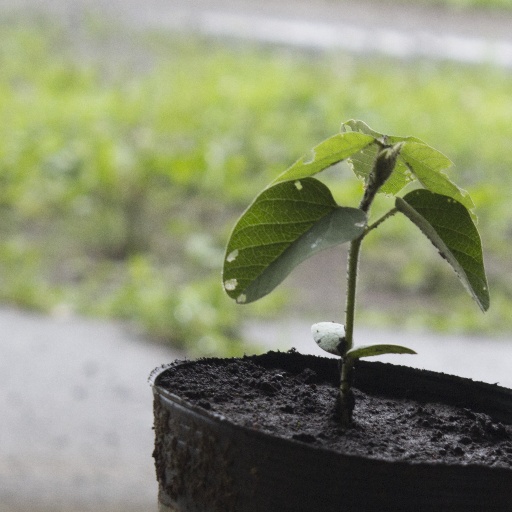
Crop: soybean